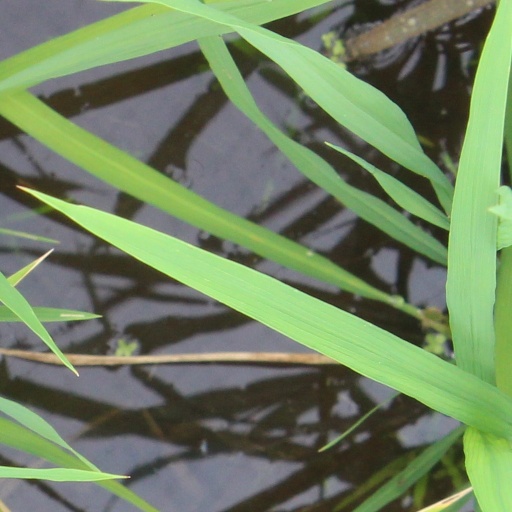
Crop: rice